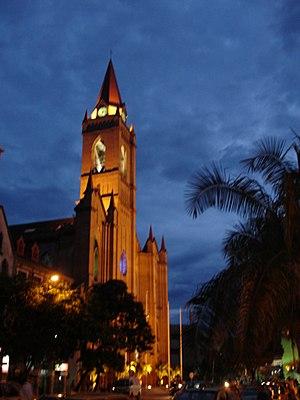
Cet article recense les cathédrales de Colombie.